Šabac

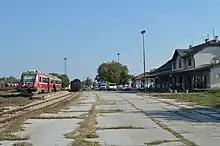
Serbian Railways class 711 diesel multiple unit on Šabac-Ruma local passenger train at Šabac.

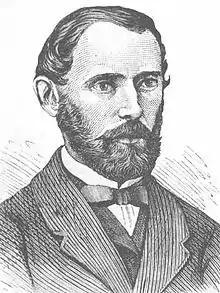
Vladimir Jovanović

Šabac railway station is served by a Serbian Railways' branch line connecting to the main Croatia to Belgrade railway at Ruma. A former line continued from the station to connect Serbia with Bosnia and Herzegovina. A branch which connected this line with Bogatić (Petlovača - Bogatić) is locked out. The railway is used for the transport of goods and raw materials for the Zorka factory and passenger transport to Ruma.